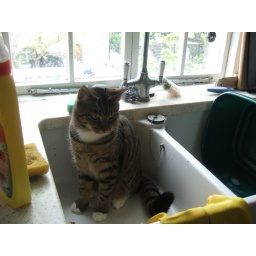
oh no, there's a cat in my sink again!